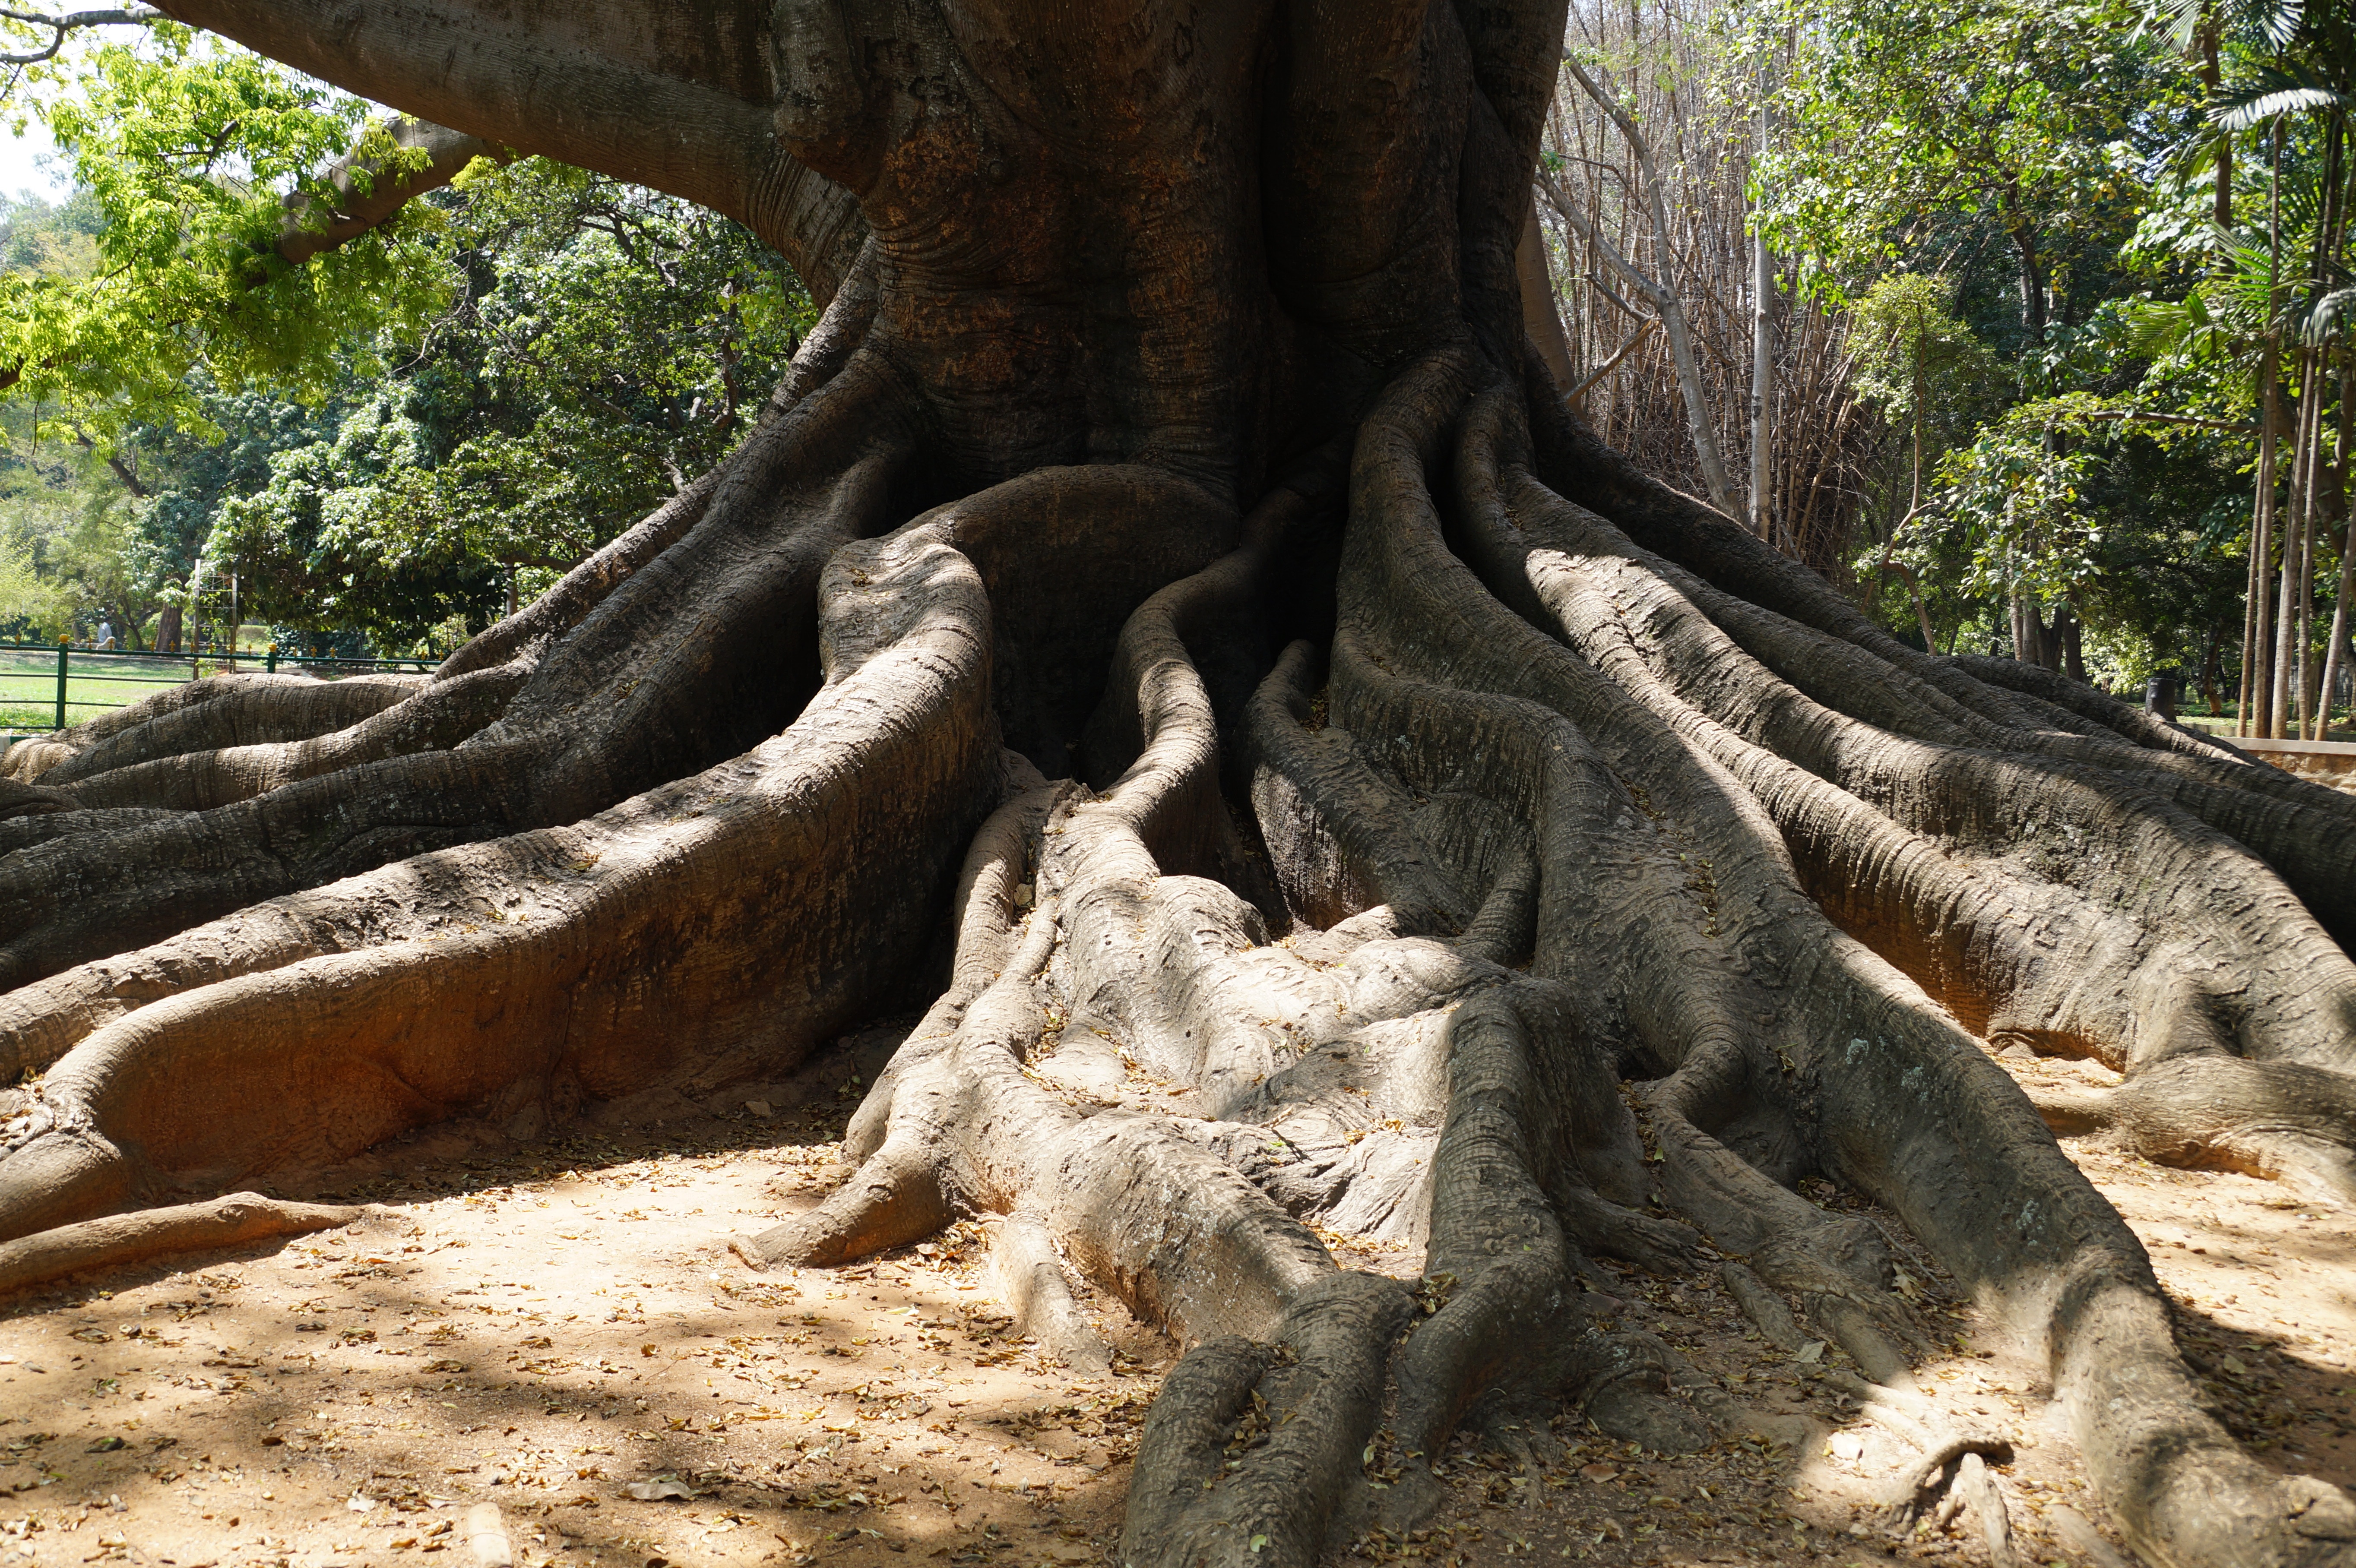
tree, plant, trunk, wildlife, zoo, ancient, botany, fauna, sculpture, temple, bangalore, big tree, ancient history, woody plant, 200 years old